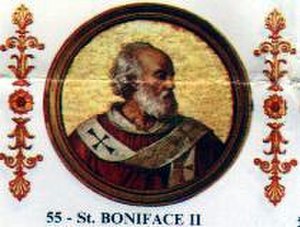
Pave Bonifatius 2.
Bonifatius 2. var pave fra 17. september 530 til sin død i 532.